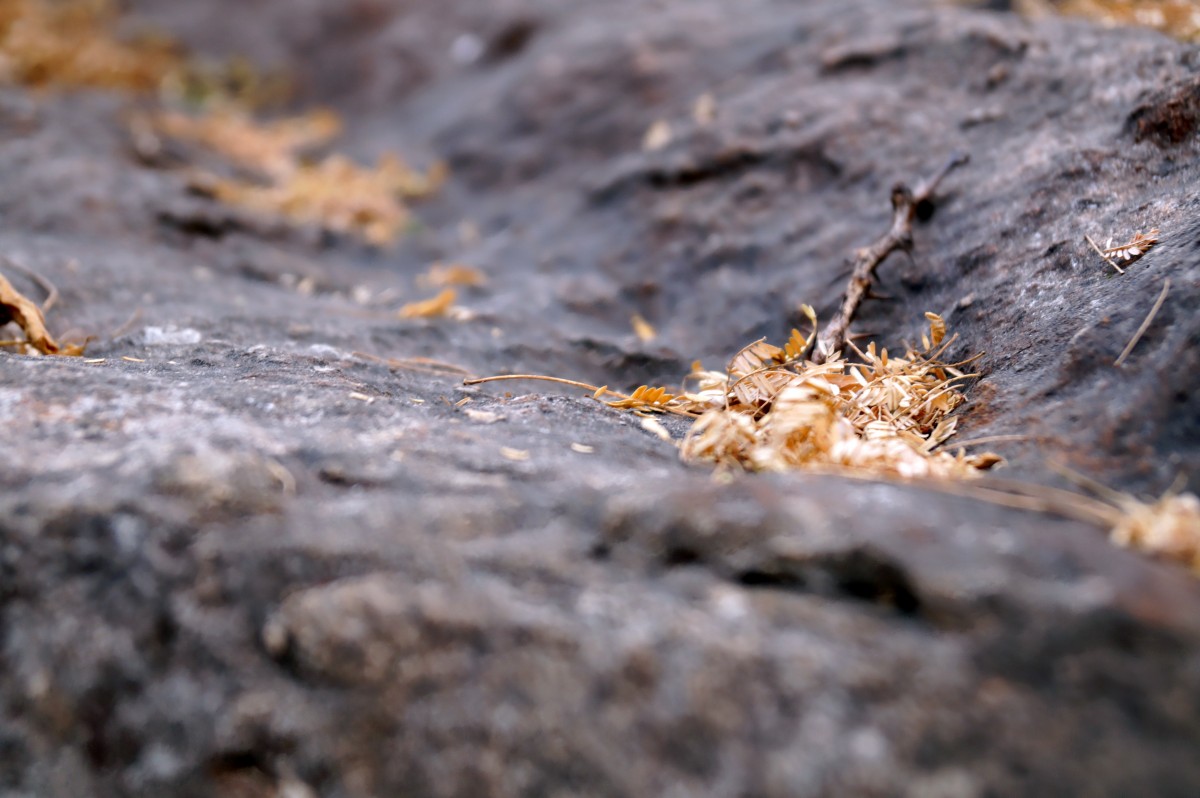
Tags: rock, wood, ground, leaf, wildlife, insect, autumn, soil, micro, season, fauna, invertebrate, close up, ant